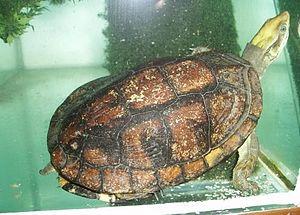
Cuora pani est une espèce de tortues de la famille des Geoemydidae.